492nd Fighter Squadron

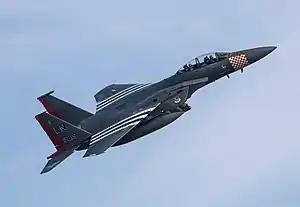
An F-15E of the squadron in D-Day anniversary markings featuring the Madhatters emblem

While stationed at Chaumont Air Base, France, the Madhatters were seen wearing berets. When they moved to England, the squadron adopted the bowler hat, a traditional English hat with a rounded crown. The tradition of wearing the bowler hat has continued to present day despite the lack of official uniform regulations authorizing such wear. Due to the limit of five characters for a flight callsign, the squadron uses "Bolar" instead of bowler when conducting local flying.